Felipe Santana

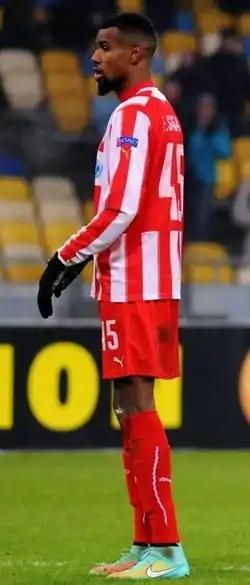
Felipe Santana in action for Olympiacos in 2015.

It was announced on 30 January 2015 that Santana left Schalke 04 to sign for Super League Greece side Olympiacos on loan for the rest of the 2014–15 season. It was previously hinted that he could be leaving the club with a suitable offer.